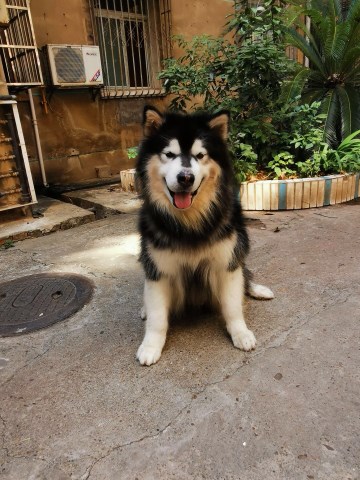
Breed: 1324-n000004-malamute